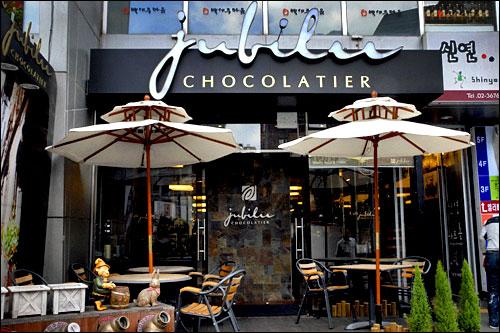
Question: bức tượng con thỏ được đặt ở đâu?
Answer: bức tượng con thỏ được đặt kế bên con búp bê trên bàn trước cửa tiệm